Dívka v modrém

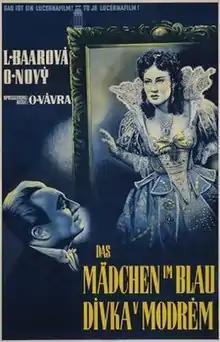

Dívka v modrém is a 1939 Czech comedy film directed by Otakar Vávra.